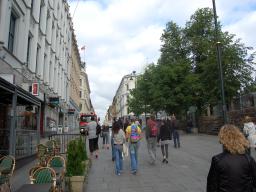
Label: Background_without_leaves